Krutibas Nayak

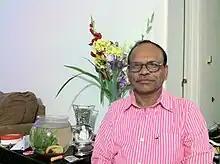
Dr. Krutibas Nayak

Dr. Krutibas Nayak (born 1955) is an author in India. He writes articles, poems, stories, novels in Odia. He is a popular leading name in Oriya literature. Nayak has established himself in the field of Children's literature. He is nationally recognized and has received many national and state level recognition.